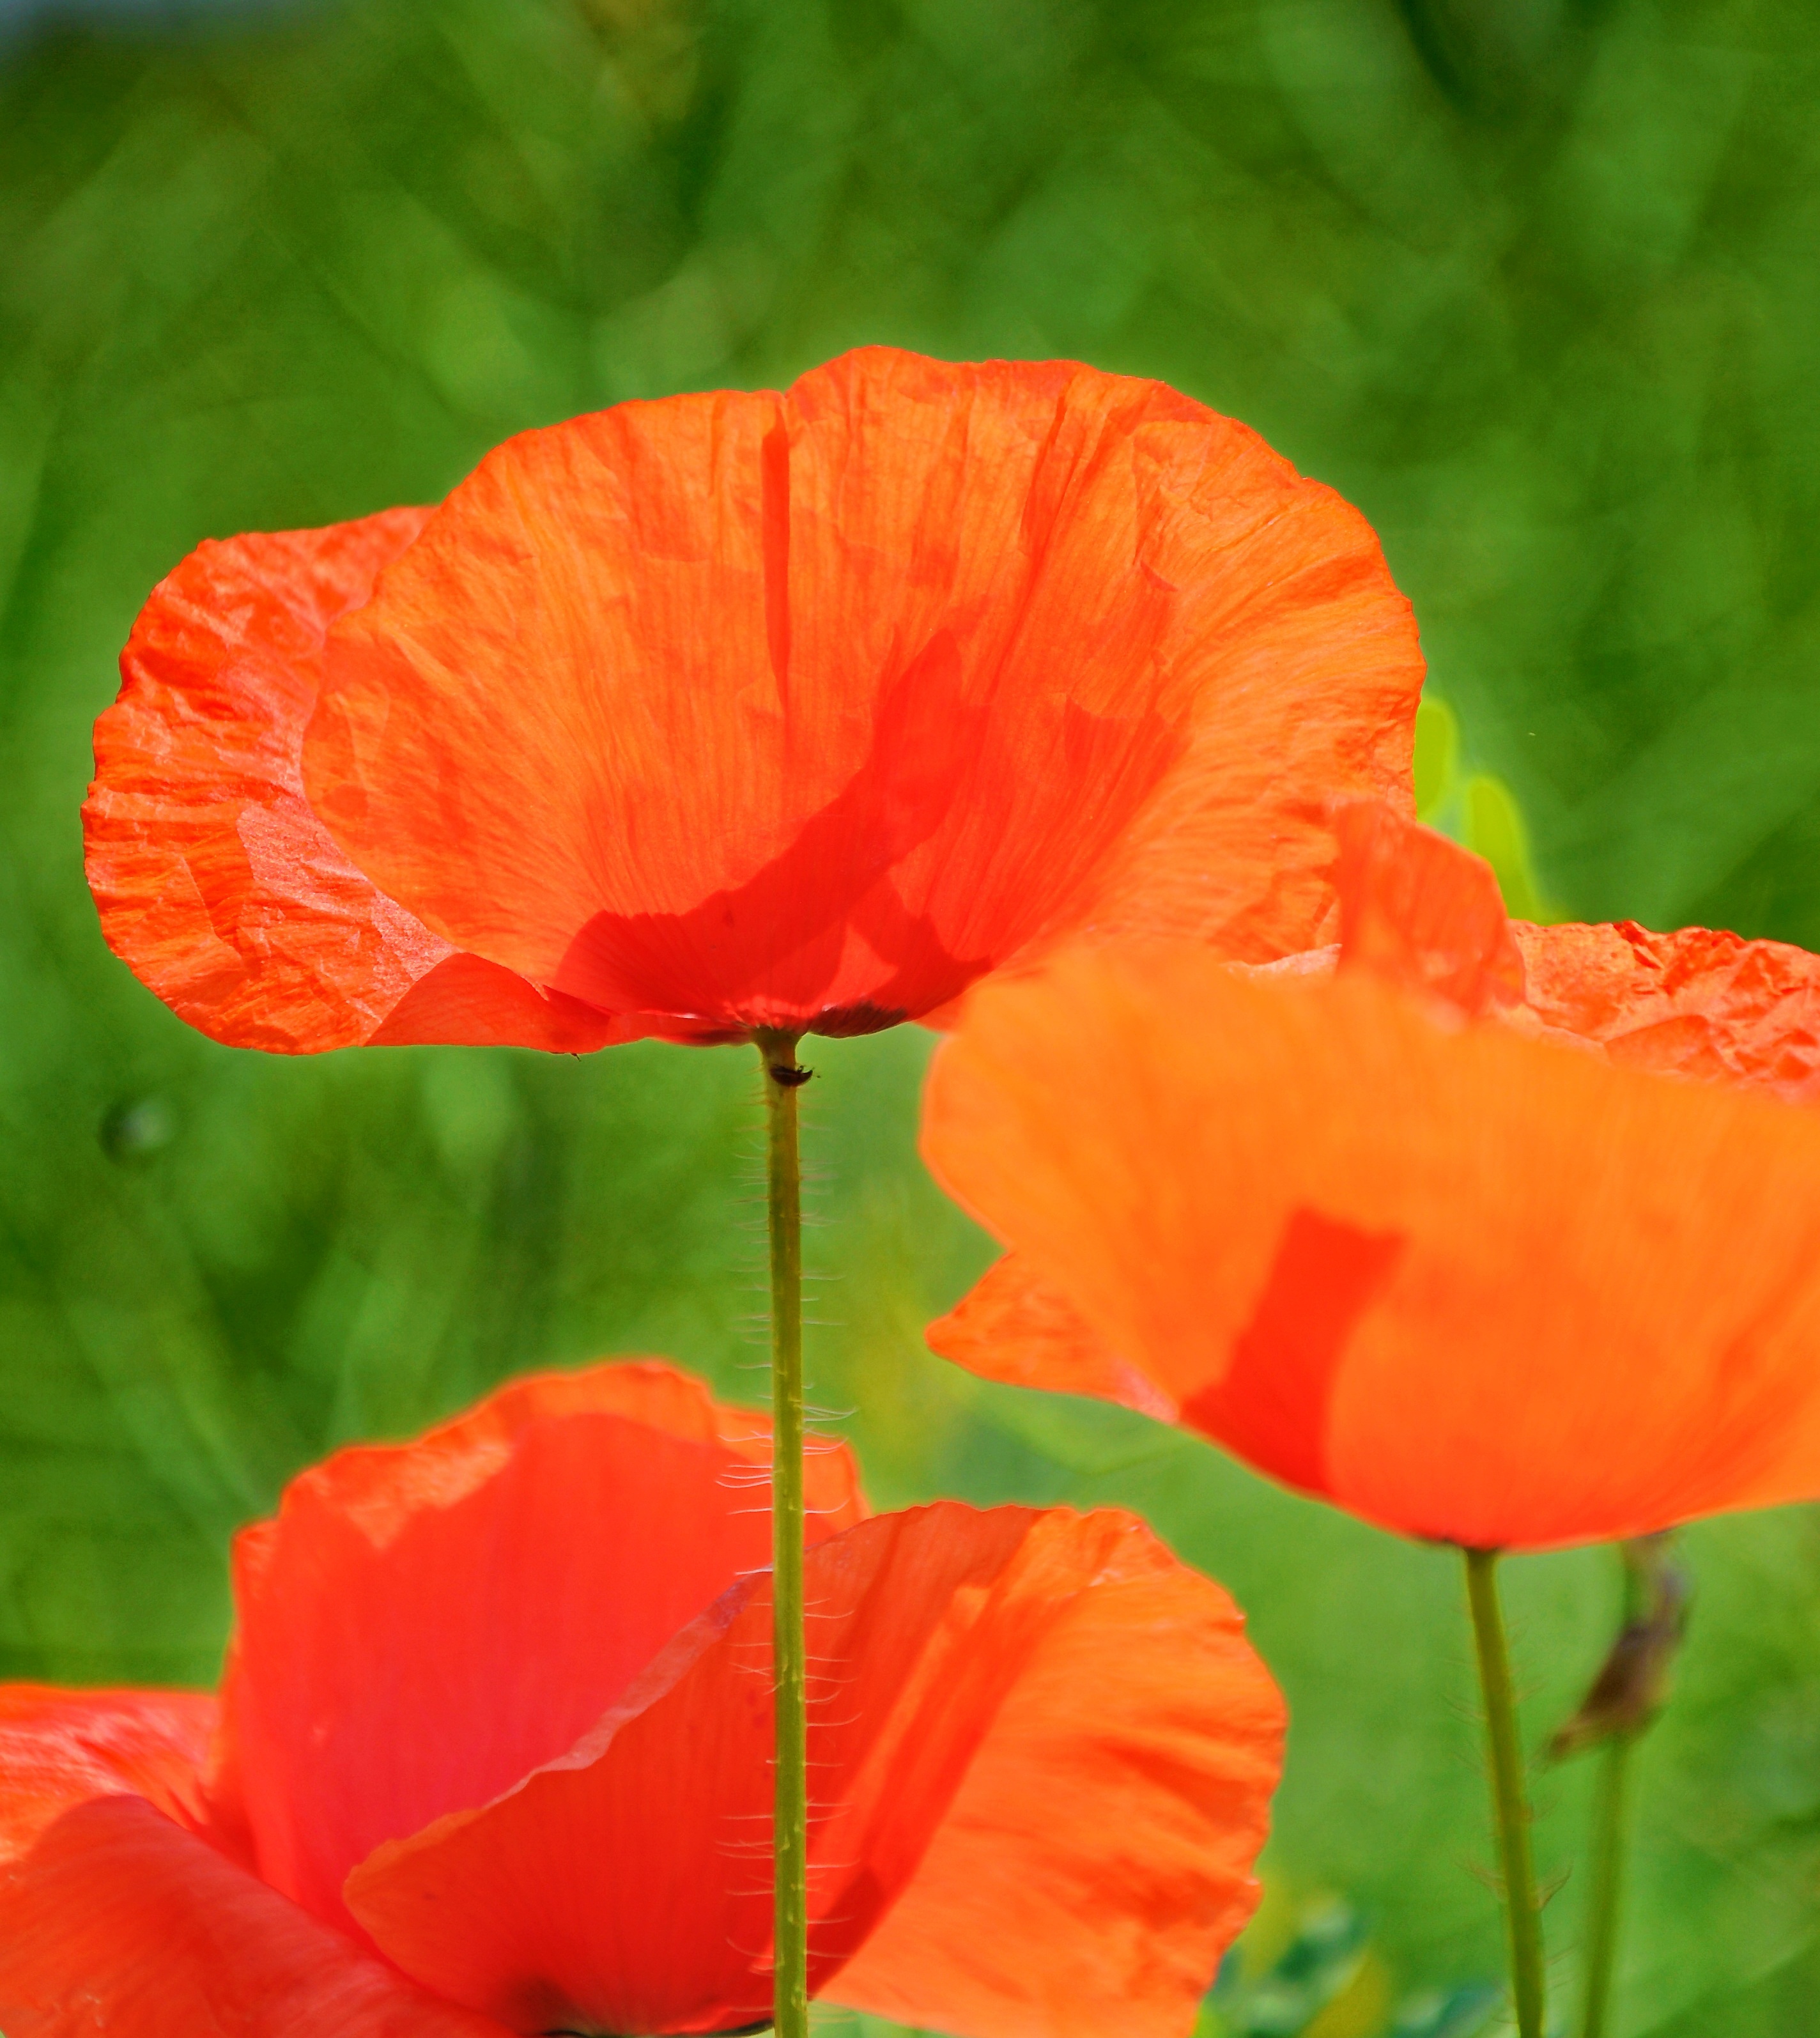
nature, plant, field, flower, petal, summer, red, flora, poppy, coquelicot, flowering plant, eschscholzia californica, annual plant, land plant, poppy family